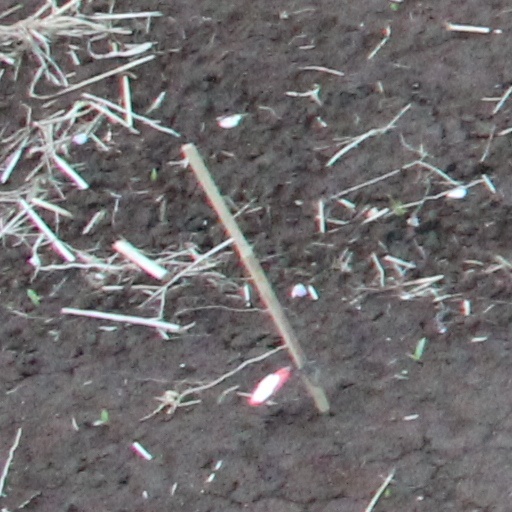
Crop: wheat